Sandefjord Airport, Torp

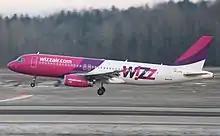
Wizz Air Airbus A320-200 landing at Sandefjord Airport, Torp

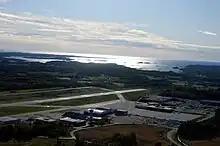
Overview of the airport today

The European aviation market was fully deregulated on 1 April 1997, and concession was no longer needed to fly internationally between countries within the European Economic Area. The Irish airline Ryanair wanted to use this to establish several routes from London Stansted Airport, including Oslo. They intended to market Sandefjord Airport as Oslo South (later Oslo Torp). Ryanair and Torp had meetings to discuss the matter, but the airport instead wanted SAS and Braathens SAFE to establish routes. However, neither of these were interested. To create pressure against Ryanair in the negotiations, the airport operator contacted EasyJet, who also considered flying from London to Torp. In the end, Ryanair was the only airline that established itself following the deregulation. The first Ryanair flight, with a Boeing 737-200, departed on 3 November 1997. The branding of Torp as Oslo caused a heated discussion between the Civil Aviation Administration, after the International Air Transport Association in 1998 placed Sandefjord Airport under the area code for Oslo.